The Old Queens Head

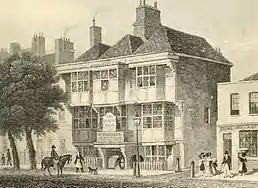
The original public house until 1829

The previous pub on the site was demolished in 1829. It was described by Walter Thornbury, writing in the 1870s, as